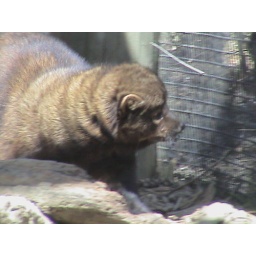
This is one of a pair of fisher cats at the science center. They're kinda cute in a weasly sort of way.